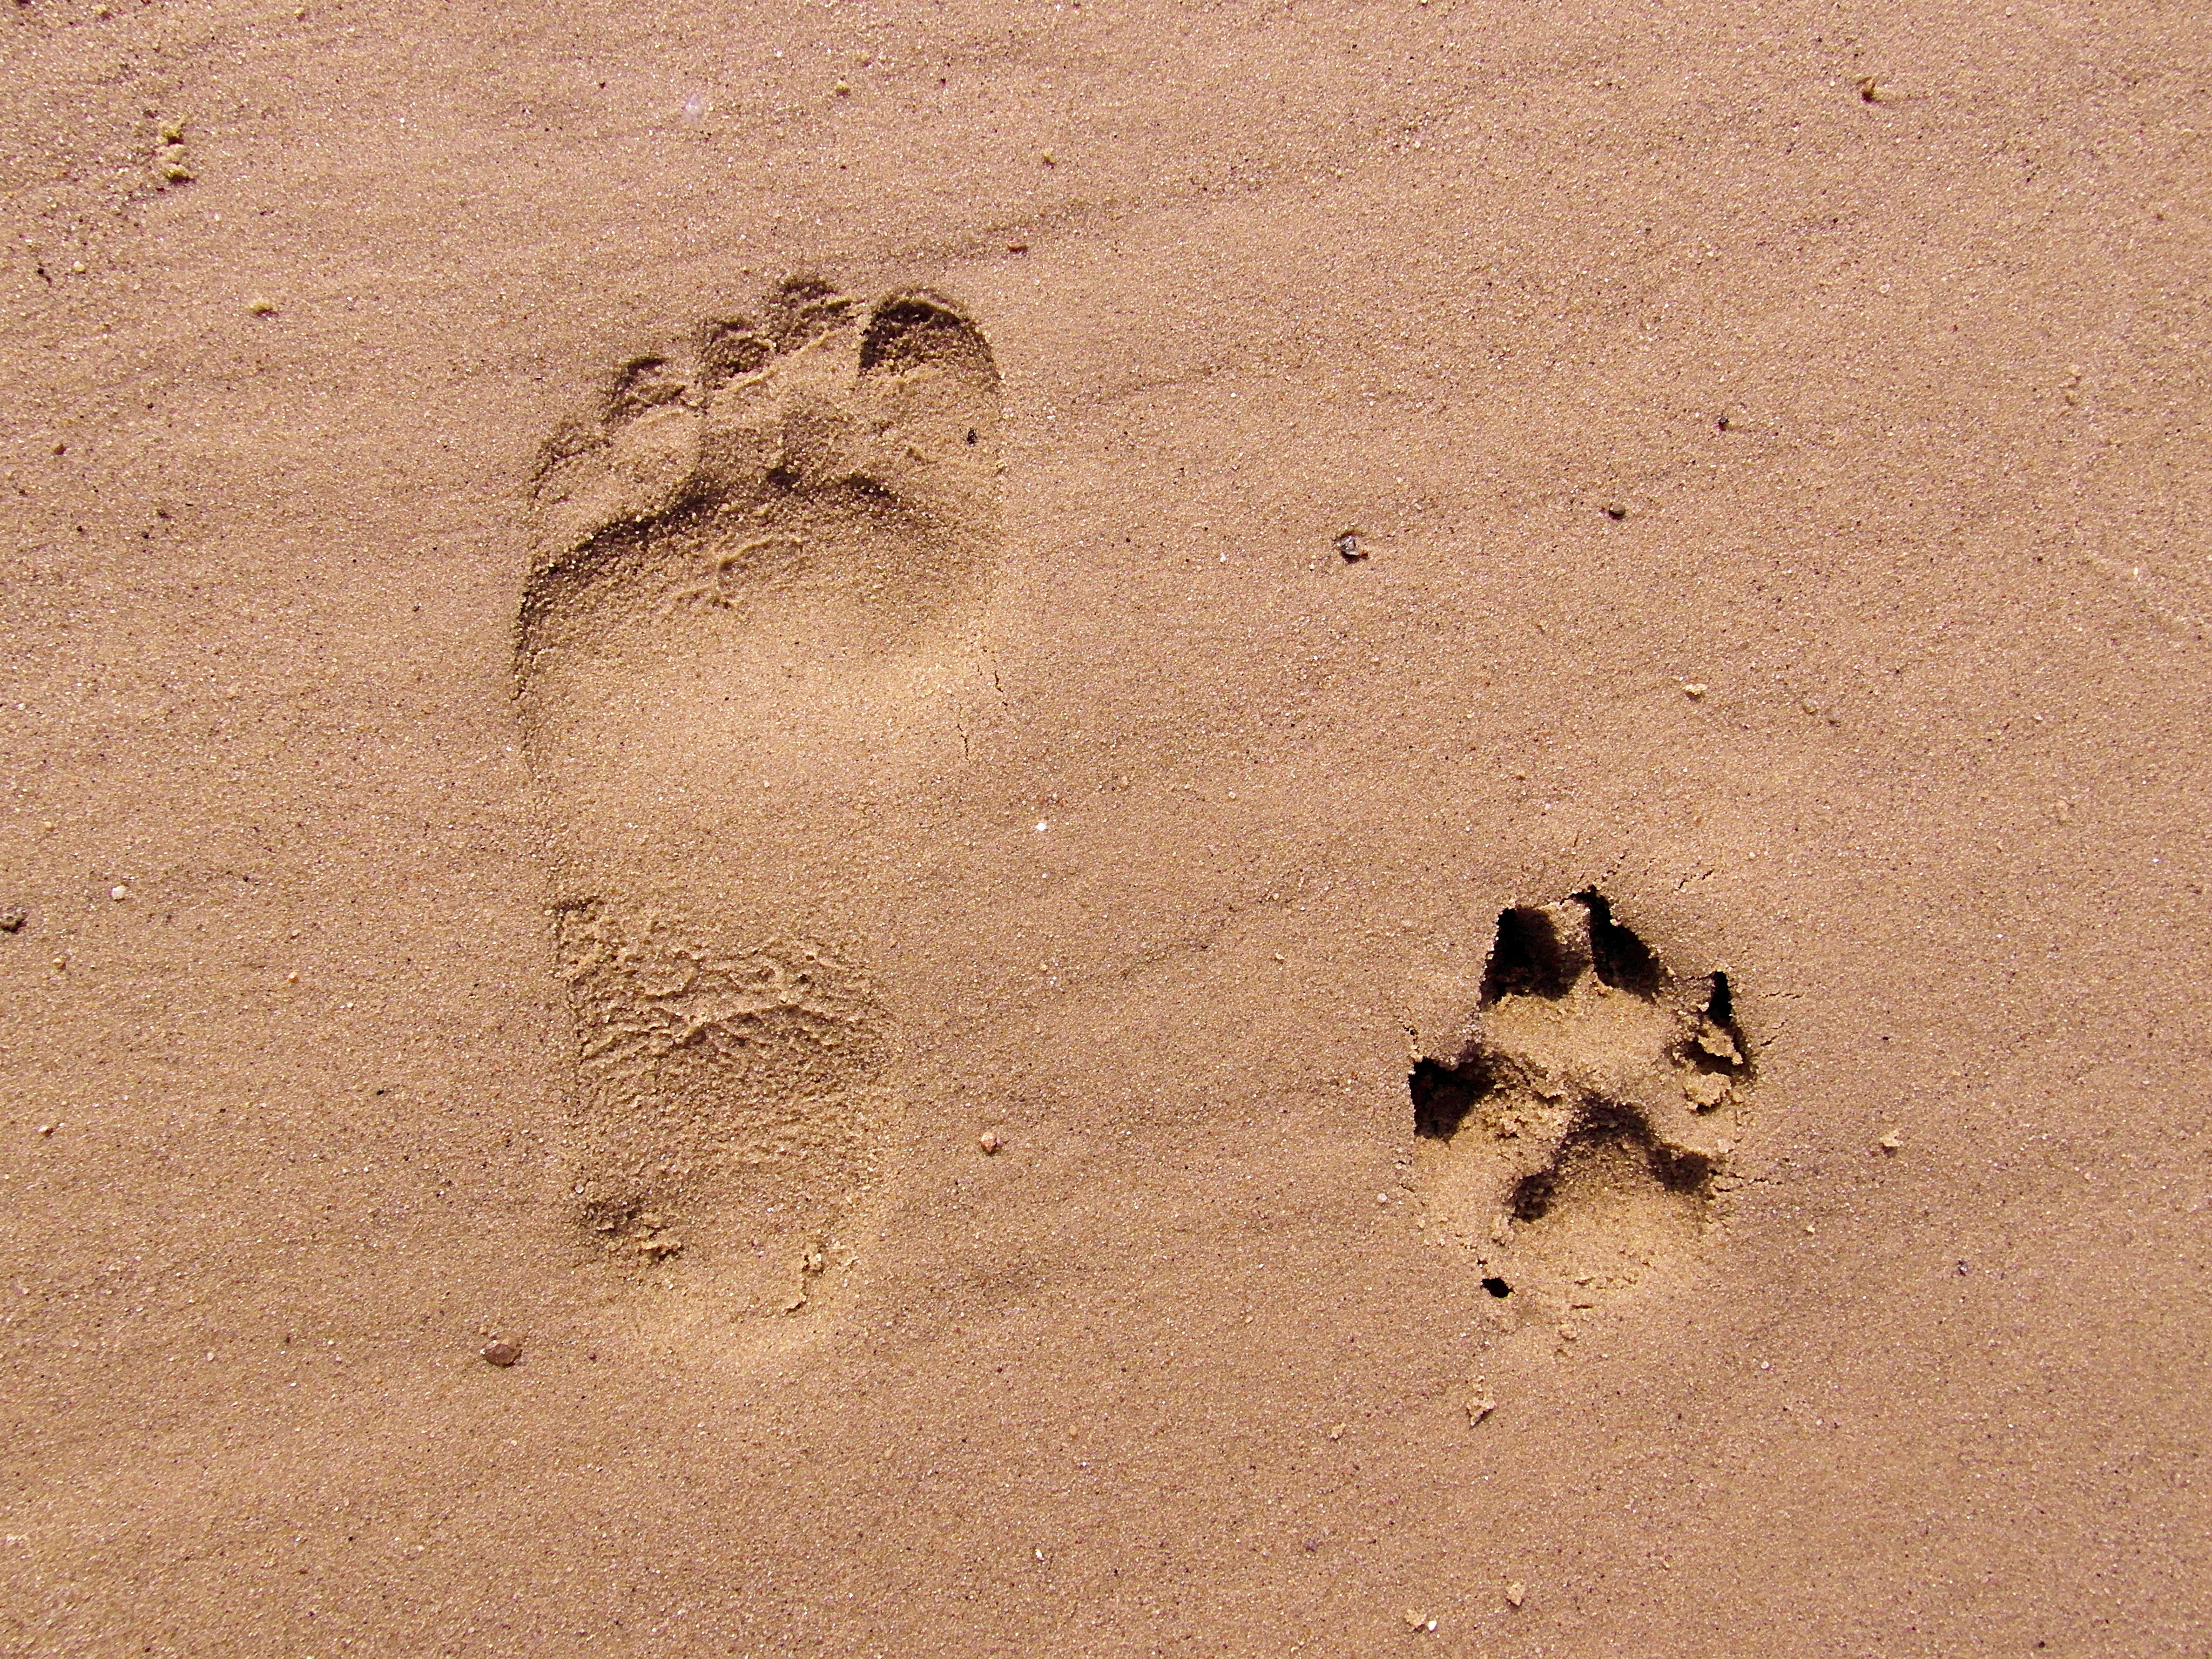
beach, sand, footprint, camel, soil, material, footprints, trace, paw, paw print